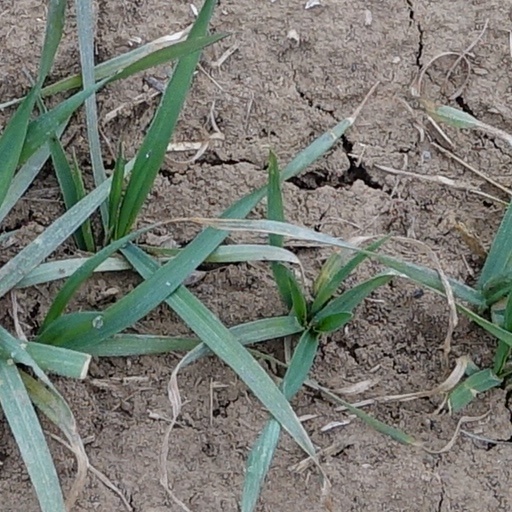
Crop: wheat